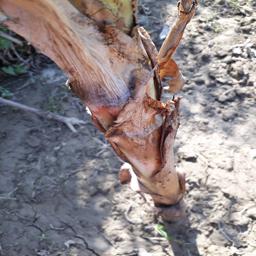
Label: BACTERIAL SOFT ROT